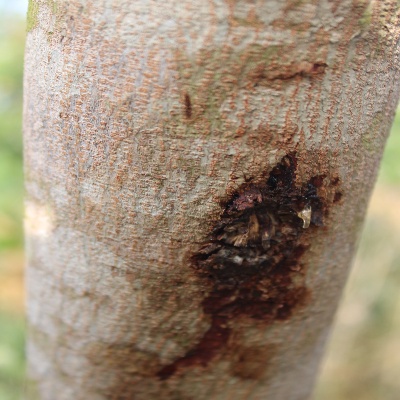
Crop: Cashew
Condition: gumosis